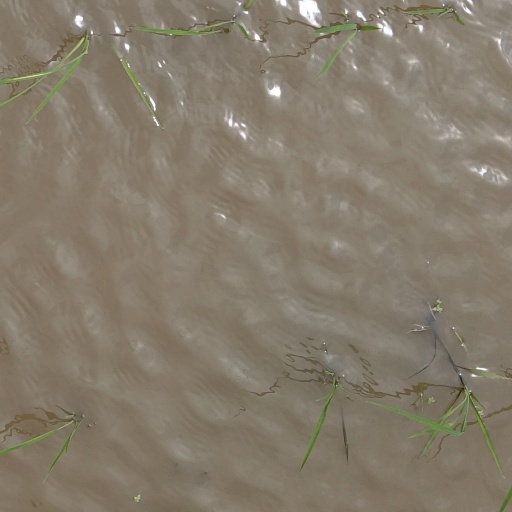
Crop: rice